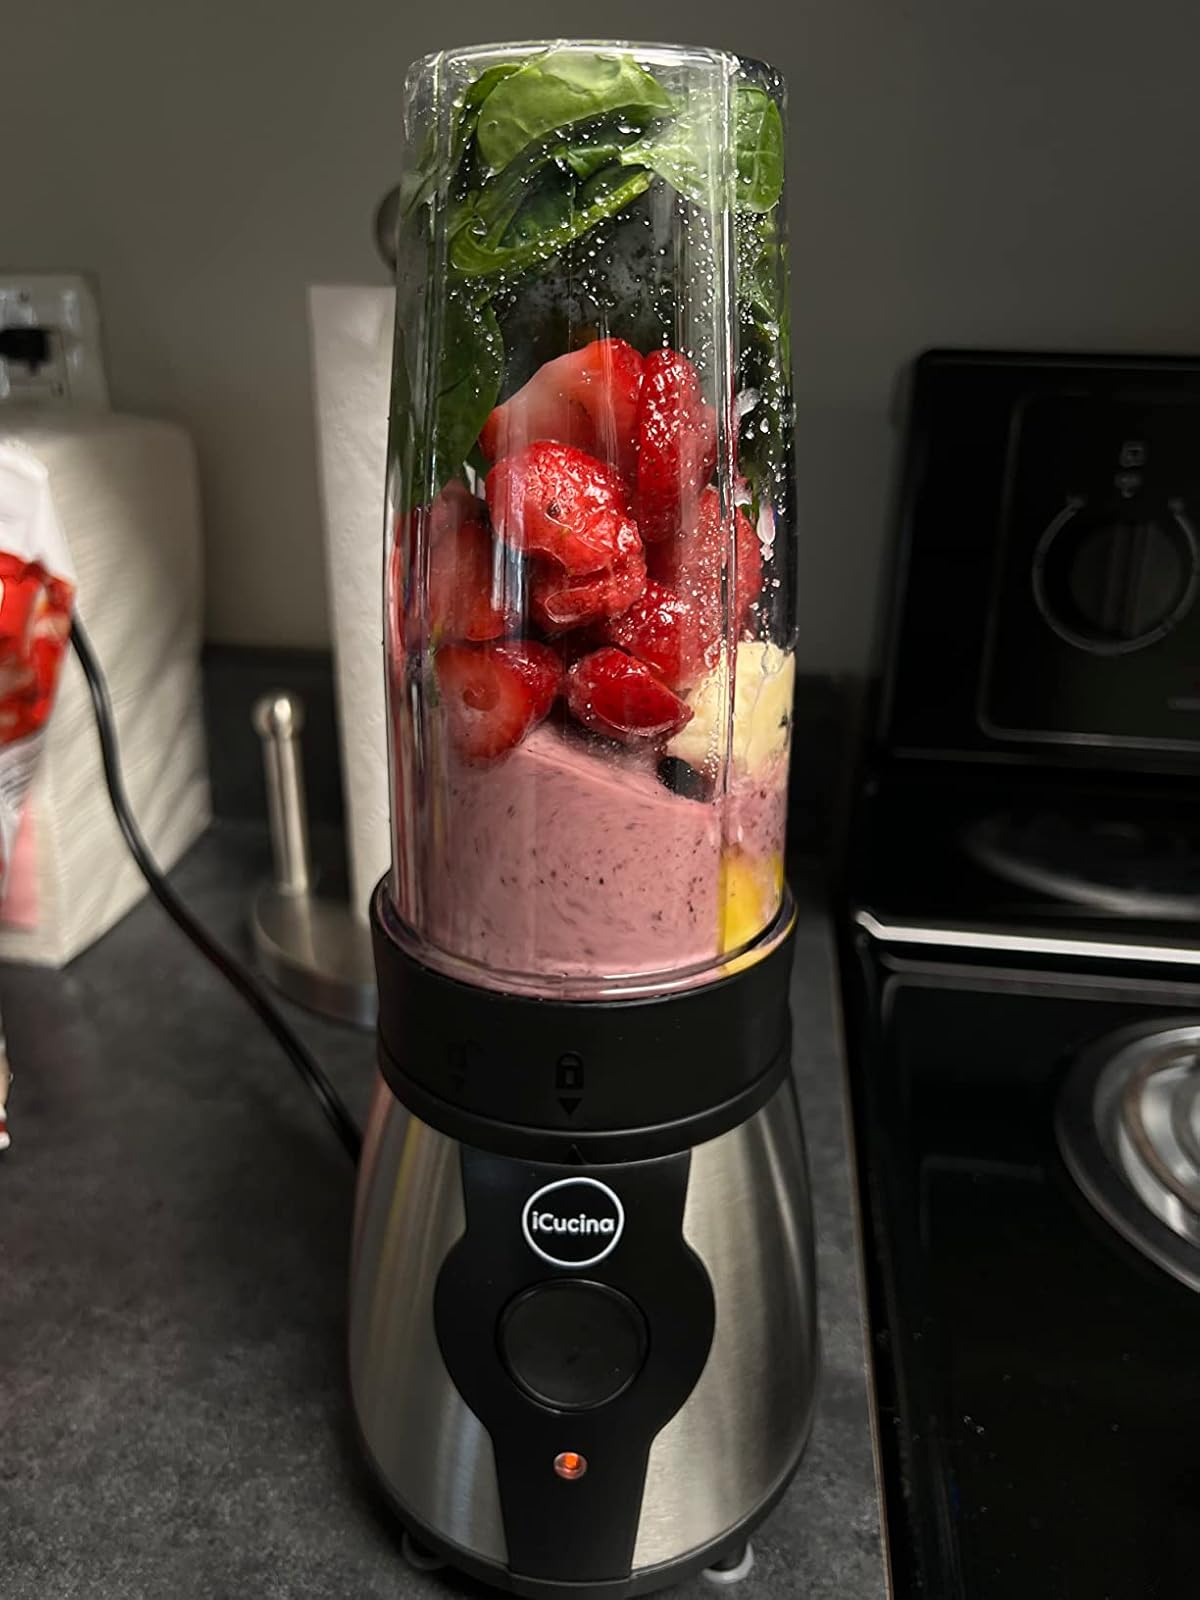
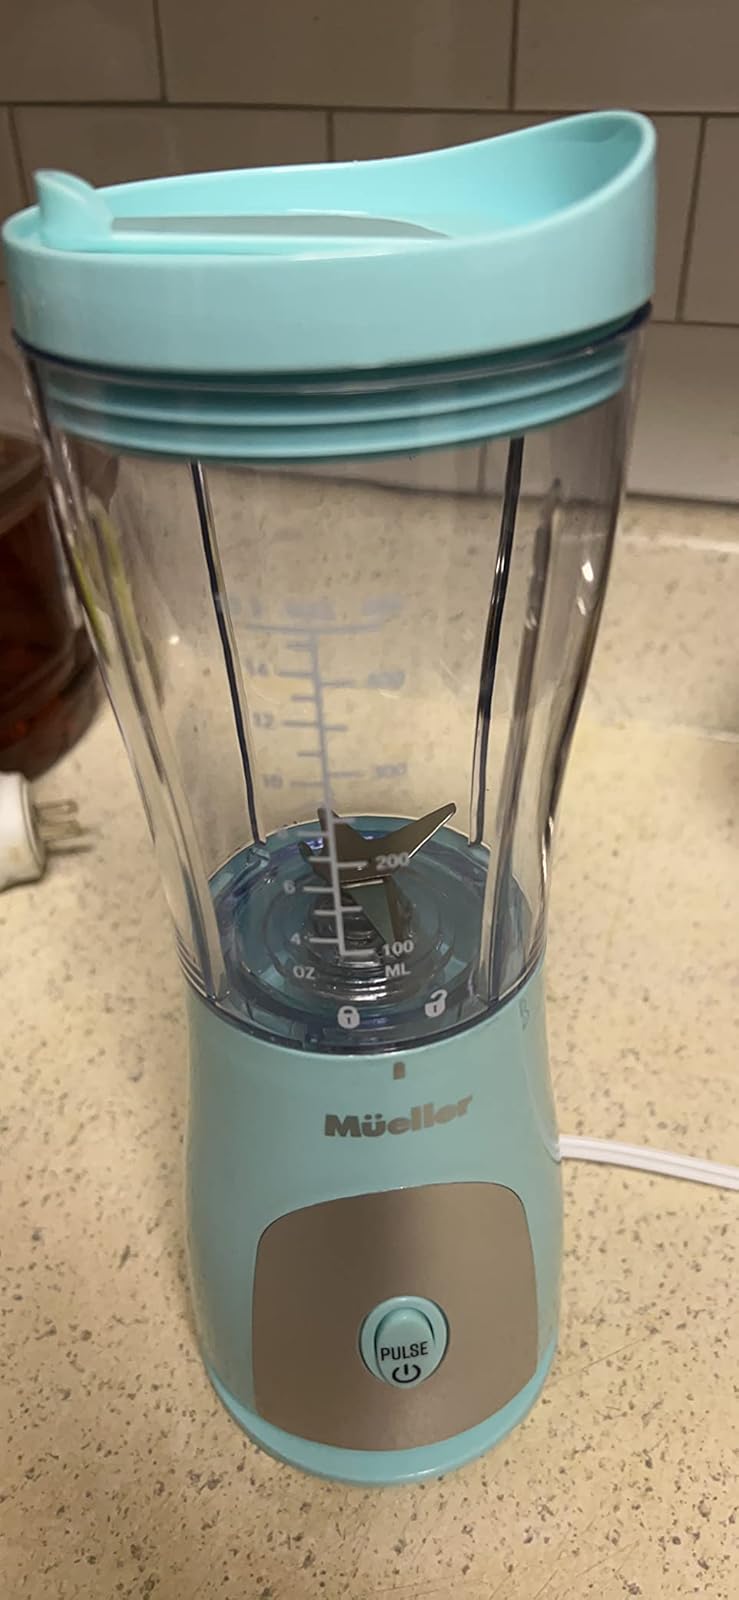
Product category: items_blender
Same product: no